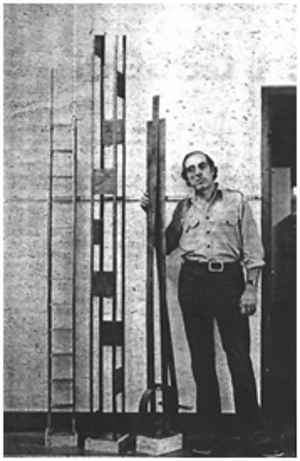
Aurelio Sandonato pose à côté de l'oeuvre qui lui fit gagner le premier prix Arts Figuratives en 1978, dans le cadre de la Semaine Italienne de Montréal
La Petite-Italie est l'un des quartiers où plusieurs vagues d'immigrants italiens se sont installés peu de temps après leur arrivée au Canada au début du XIXᵉ siècle ainsi qu'après la Seconde Guerre mondiale. Aujourd'hui, si peu d'Italo-Montréalais résident dans le quartier, la Petite-Italie demeure le cœur de la communauté italienne de Montréal et des environs. D'ailleurs, le quartier compte plusieurs commerces à vocation italienne, dont des cafés, des épiceries, des restaurants, des pâtisseries, etc.